Tibet Development Company

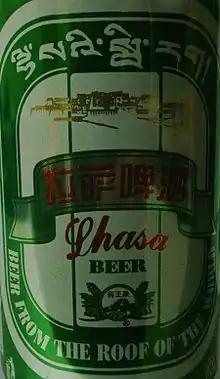
"Lhasa Beer", the only Tibetan beer on the world market

Tibet Development Co., Ltd. received approval from the People's Government of Tibet Autonomous Region in Document No. 53 of Tibet Administrative Letter (1996) on December 16, 1996. It was established as a joint stock company, with Tibet Lhasa Brewery Limited Liability Company as the primary entity, and four companies—Tibet Pearl Company Limited, Tibet Autonomous Region Mining Industry Development Corporation, Sichuan Yingda Information Company, and Shengdia (Food) Company Limited—as the founders, raising capital from the general public. The company was listed on the Shenzhen Stock Exchange in June 1997.